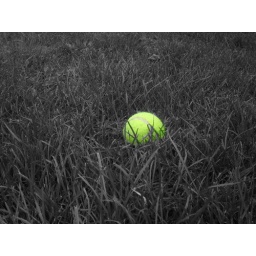
A green tennis ball in the colourles grass. this photo was taken in my back garden.